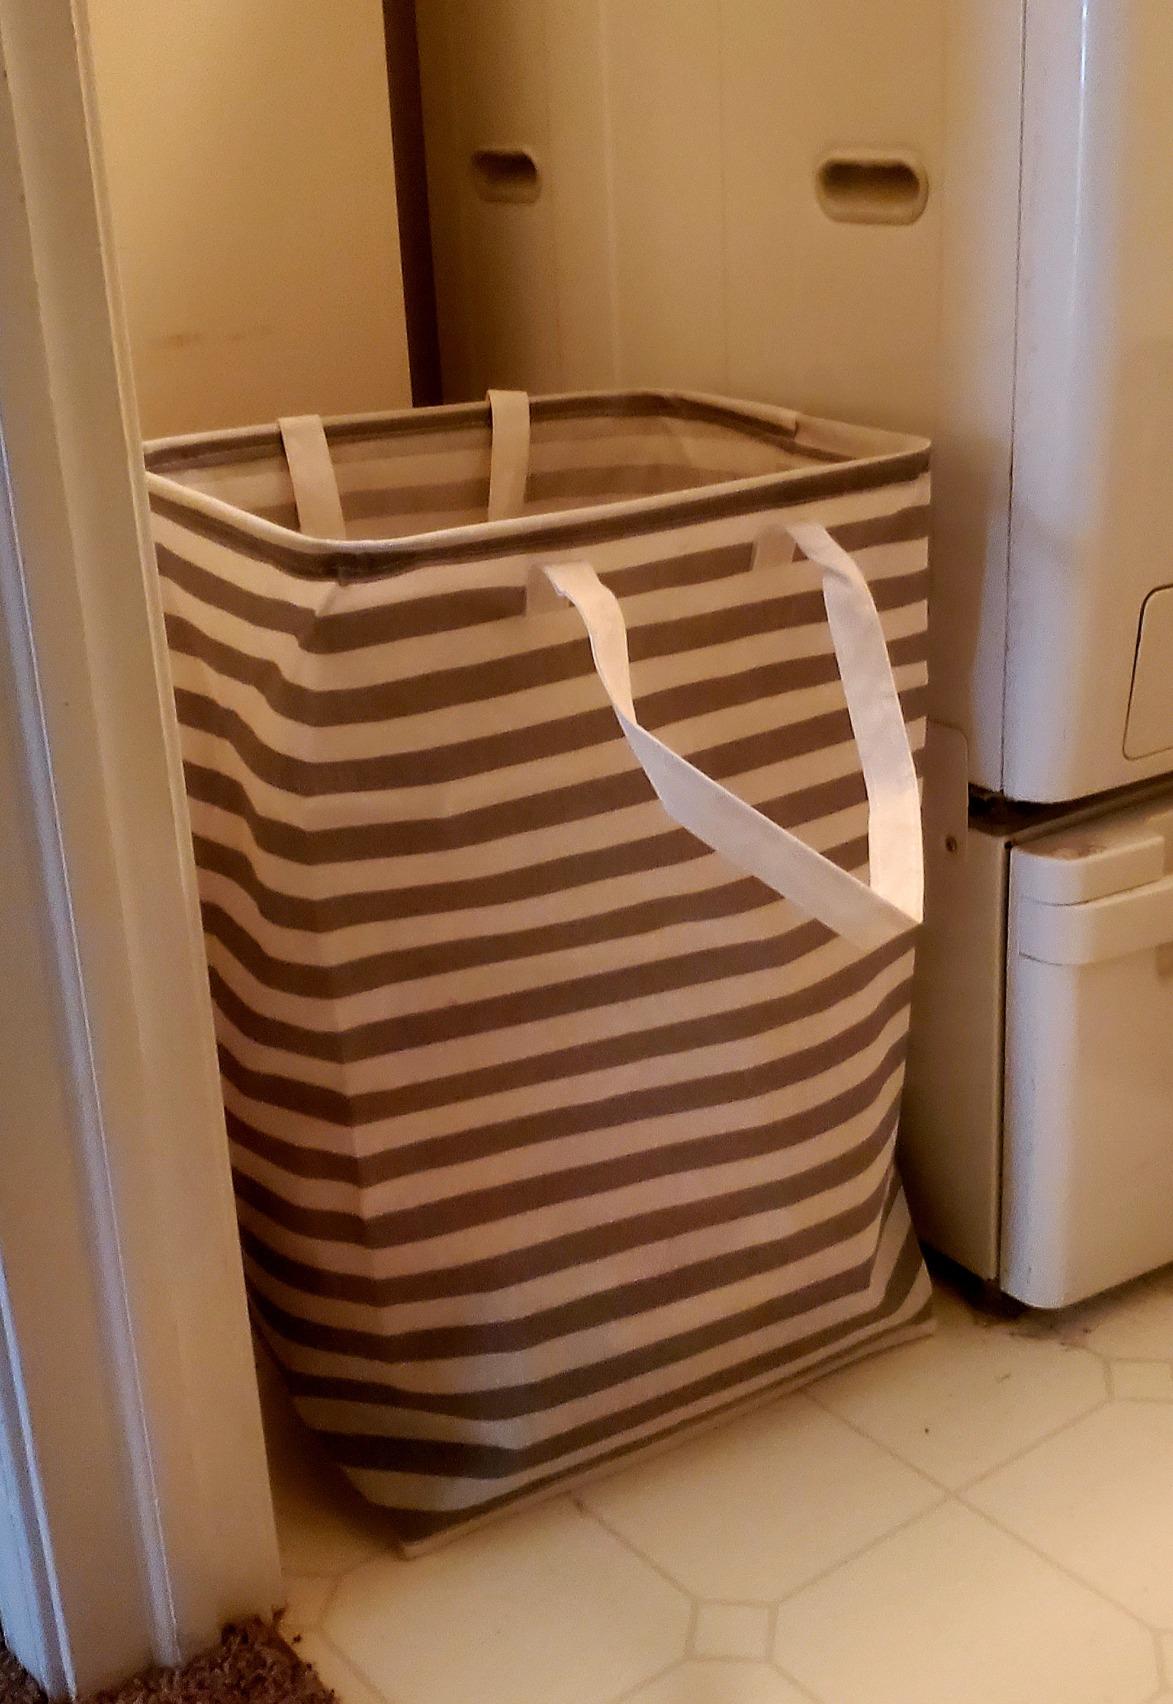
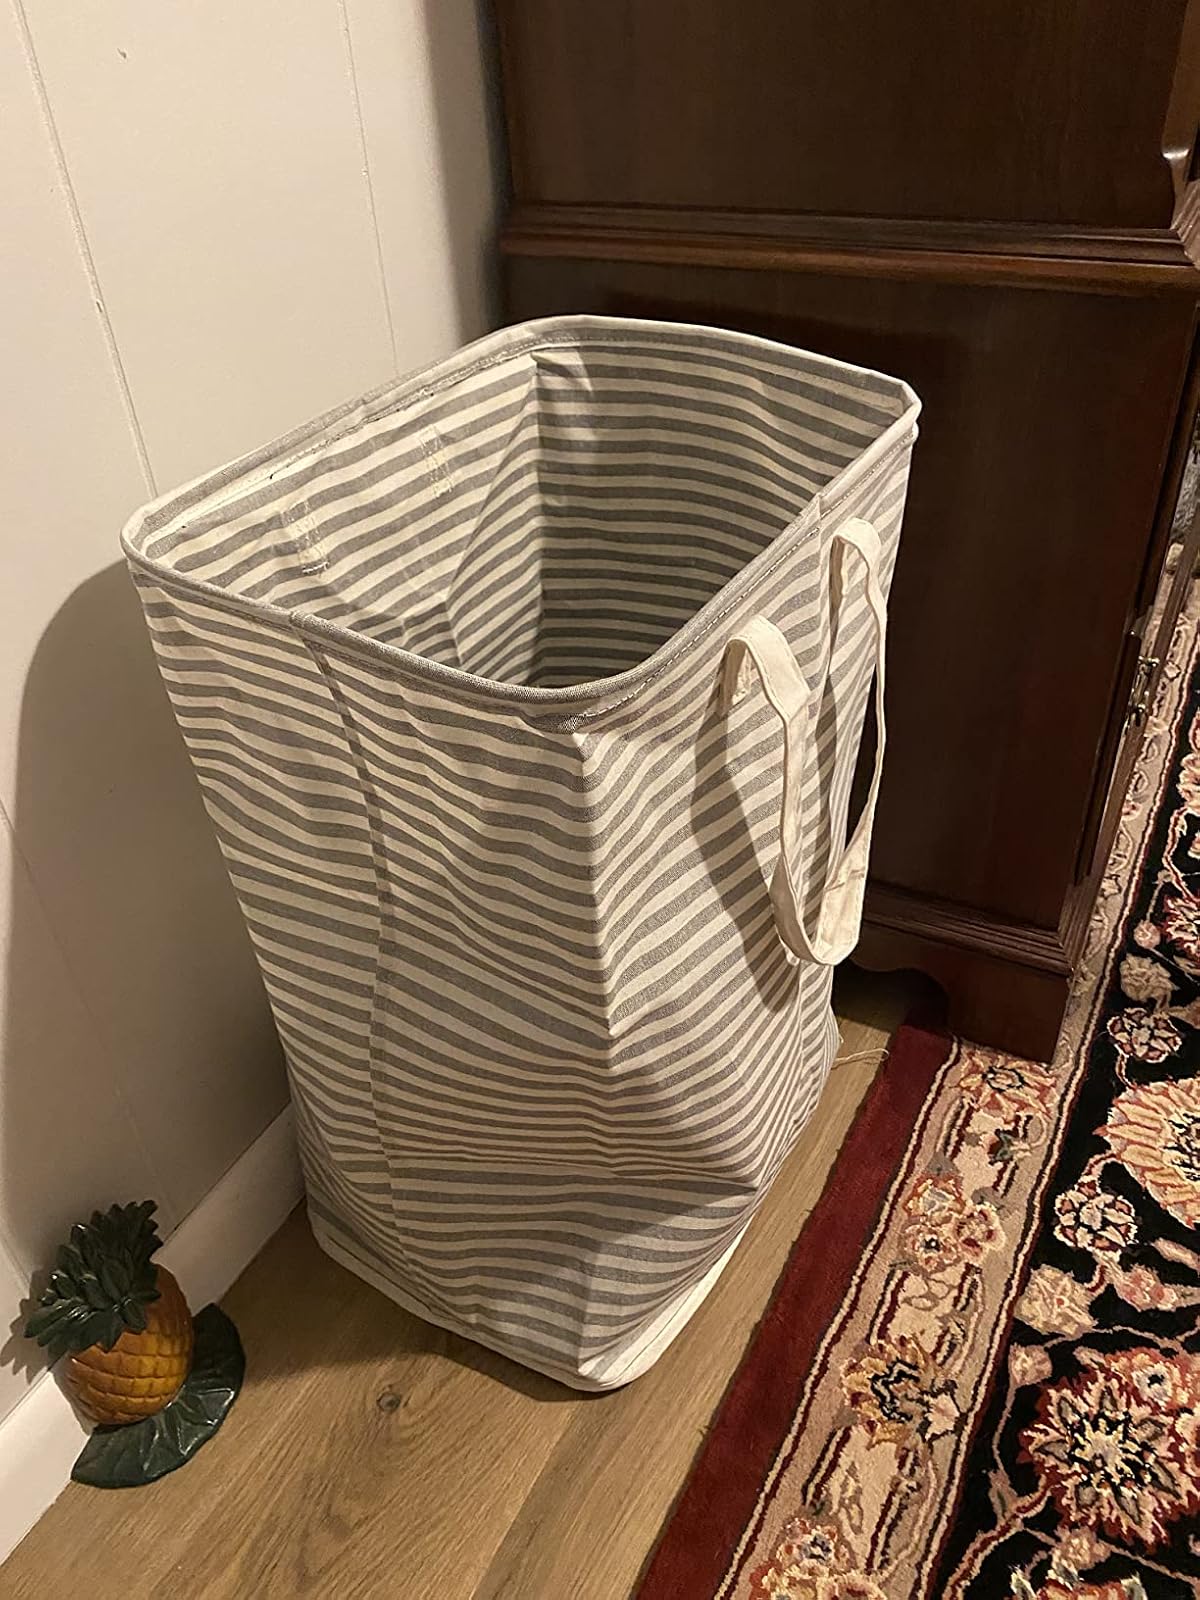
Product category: items_hamper
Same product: no